The Circle (Image Comics)

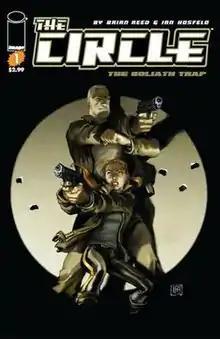
Cover of the first issue.

The Circle is a comic book series written by Brian Reed, with art by Ian Hosfeld.